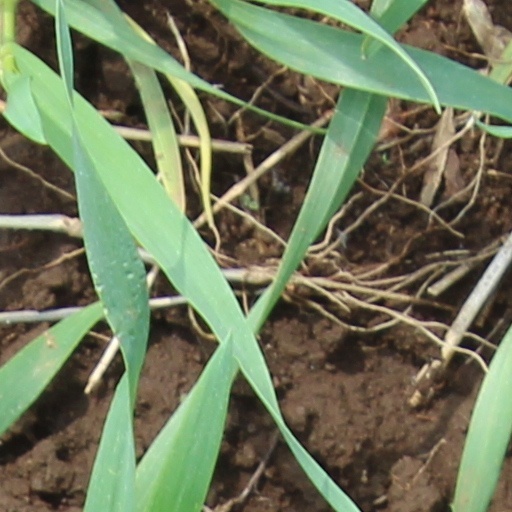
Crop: wheat